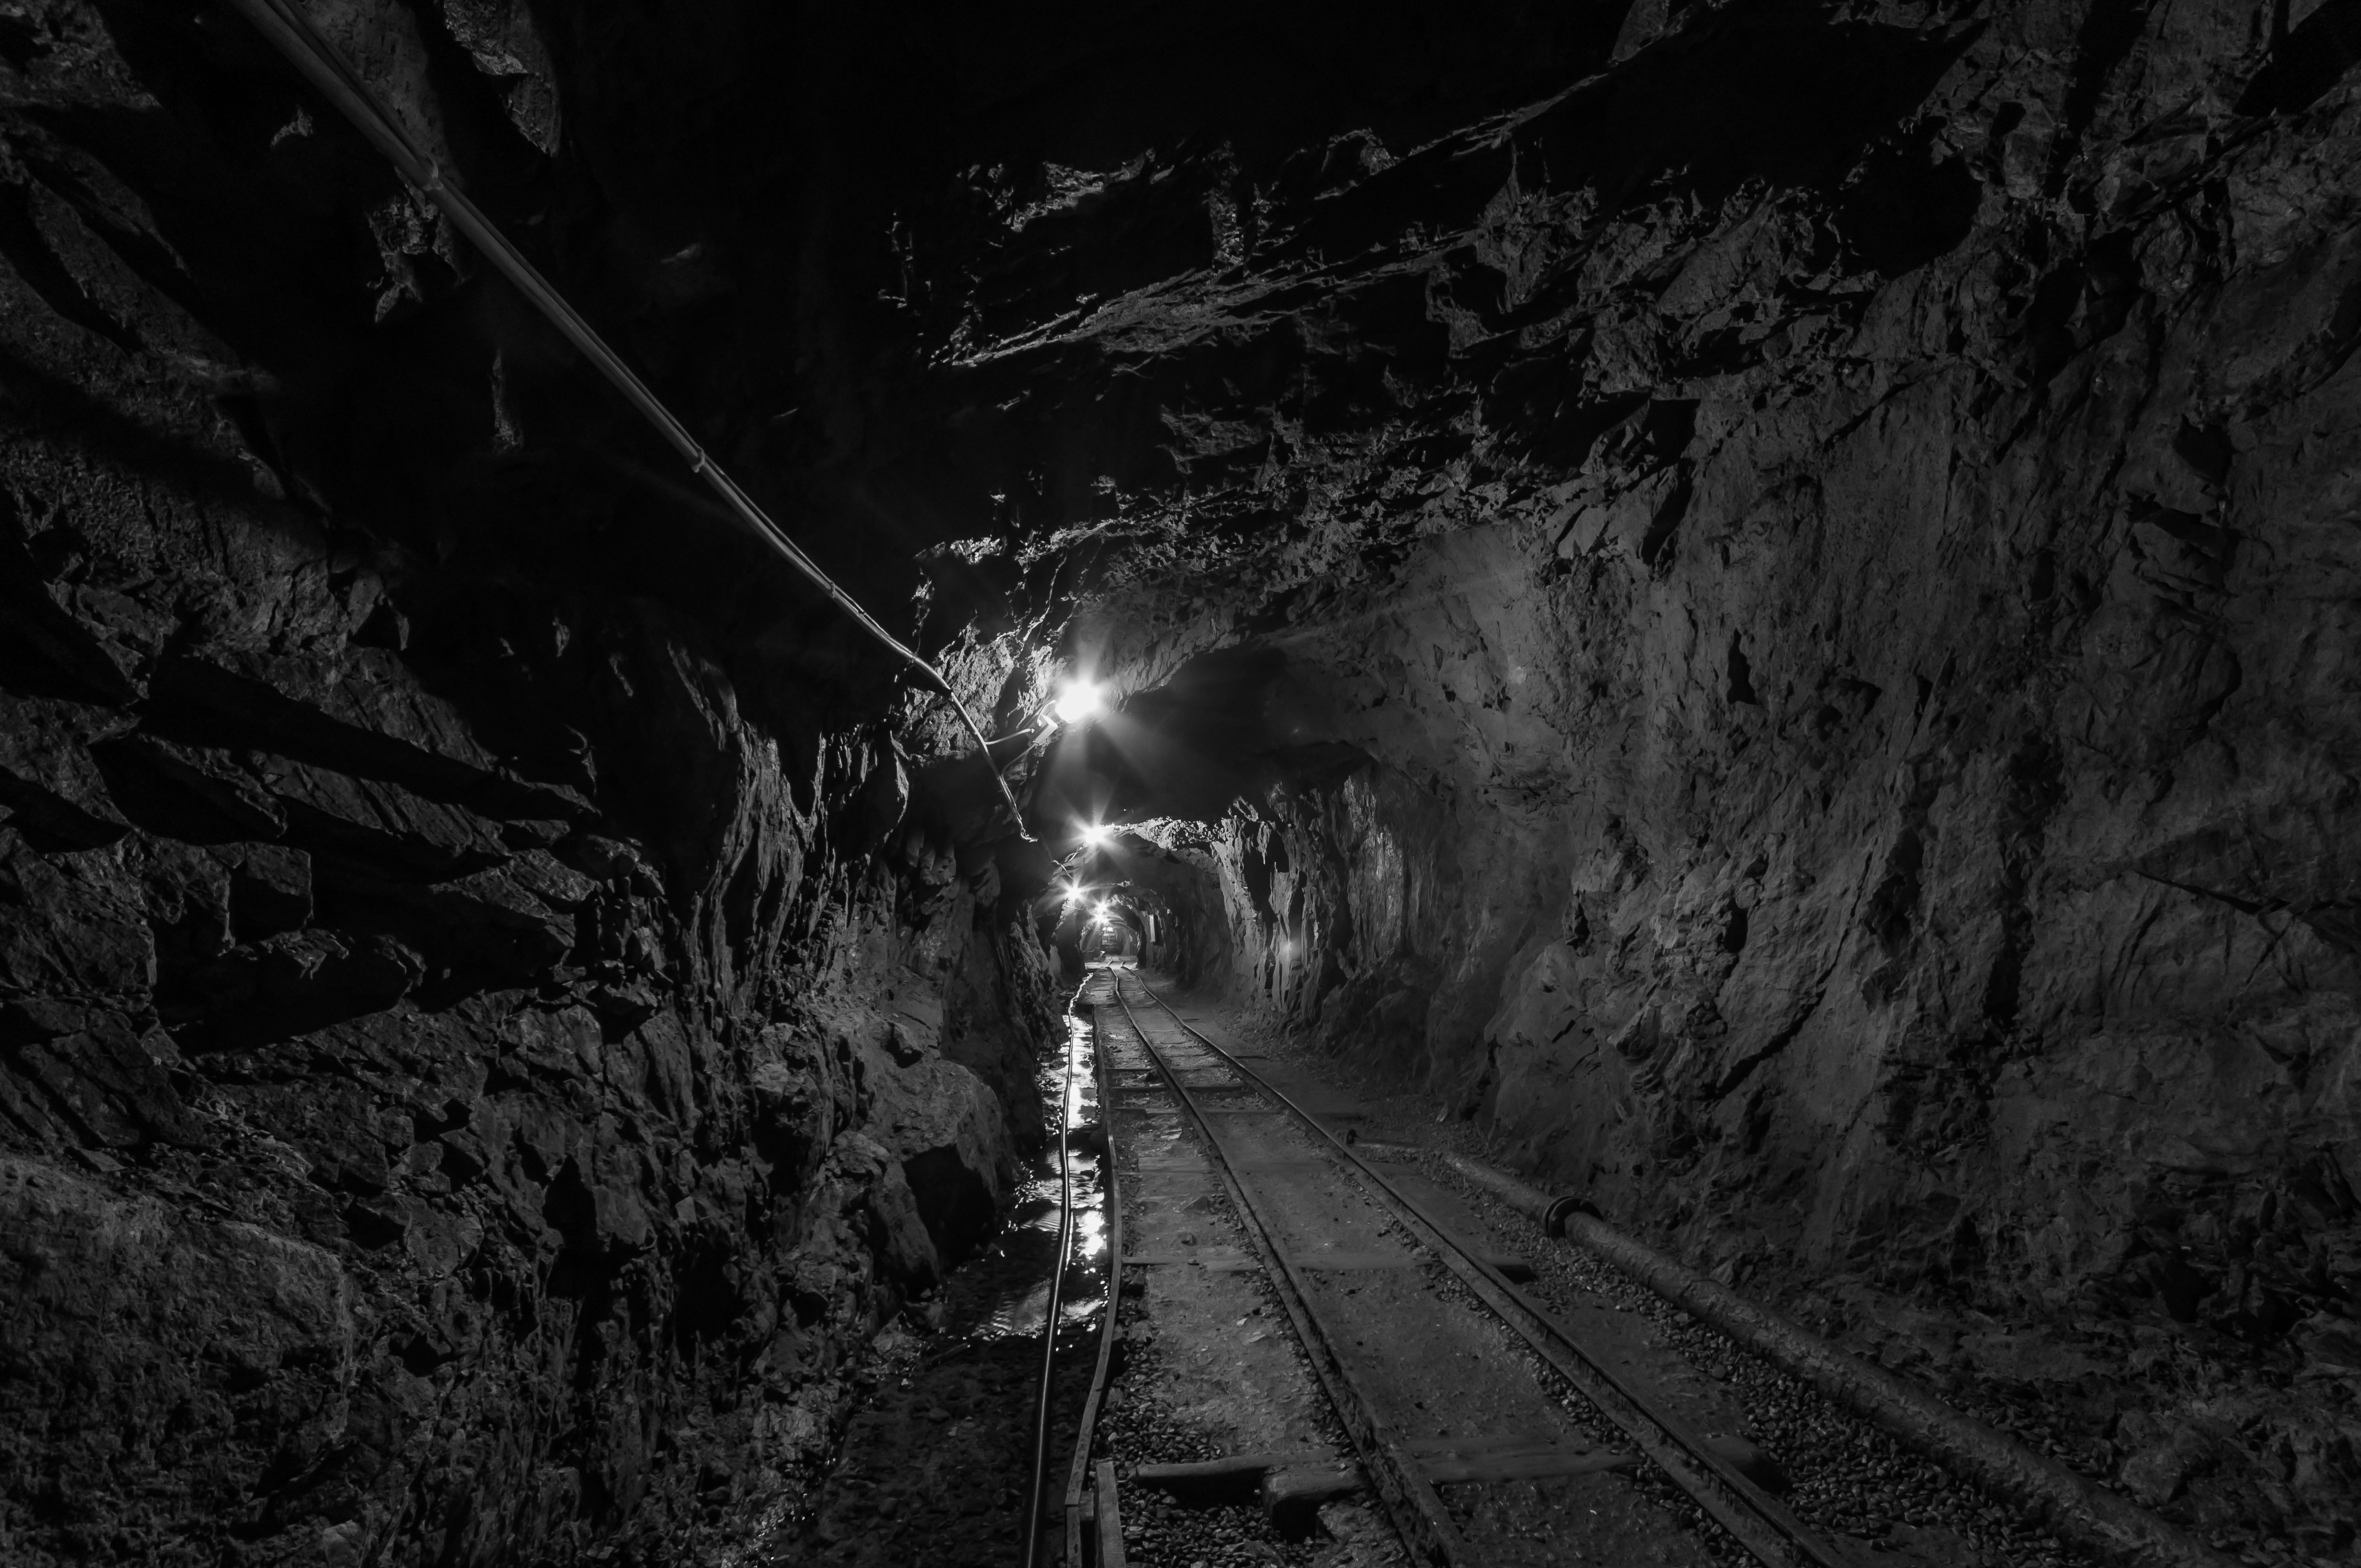
rock, light, black and white, railway, night, sunlight, train, stone, tunnel, dark, transport, darkness, black, monochrome, brick, package, tracks, rails, poland, corridor, way, shaft, mine, quarry, pkp, screenshot, the background, the path, horror movie, railroad tracks, narrow gauge railway, the darkness, the fear, splint, monochrome photography, wa brzych, gold slope, drezyna